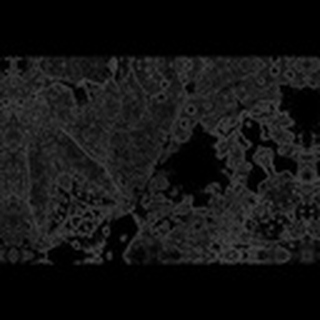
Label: cotton_powdery_mildew